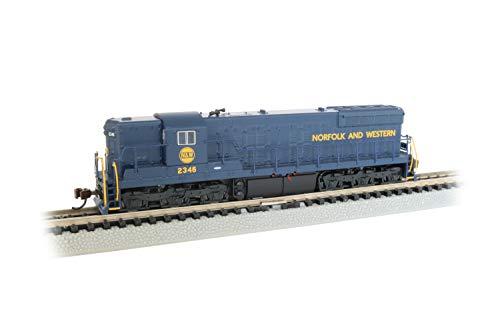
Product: EMD SD9 Sound Value Equipped Locomotive - Rio Grande #5307 - N Scale
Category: Toys & Games | Hobbies | Trains & Accessories | Train Cars | Locomotives | Diesel
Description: Factory installed DCC Sound Decoder for EMD SD9 realism, sounds include; a choice of 5 prime movers, 16 airhorns, multiple variations of 7 bell types, 2 air compressors, and 3 couplers plus a function-activated grade-crossing signal.
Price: $154.92